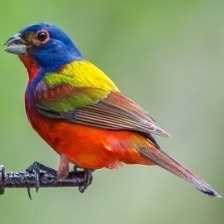
Species: PAINTED BUNTING
Scientific name: PASSERINA CIRIS
ImageNet parent category: indigo_bunting